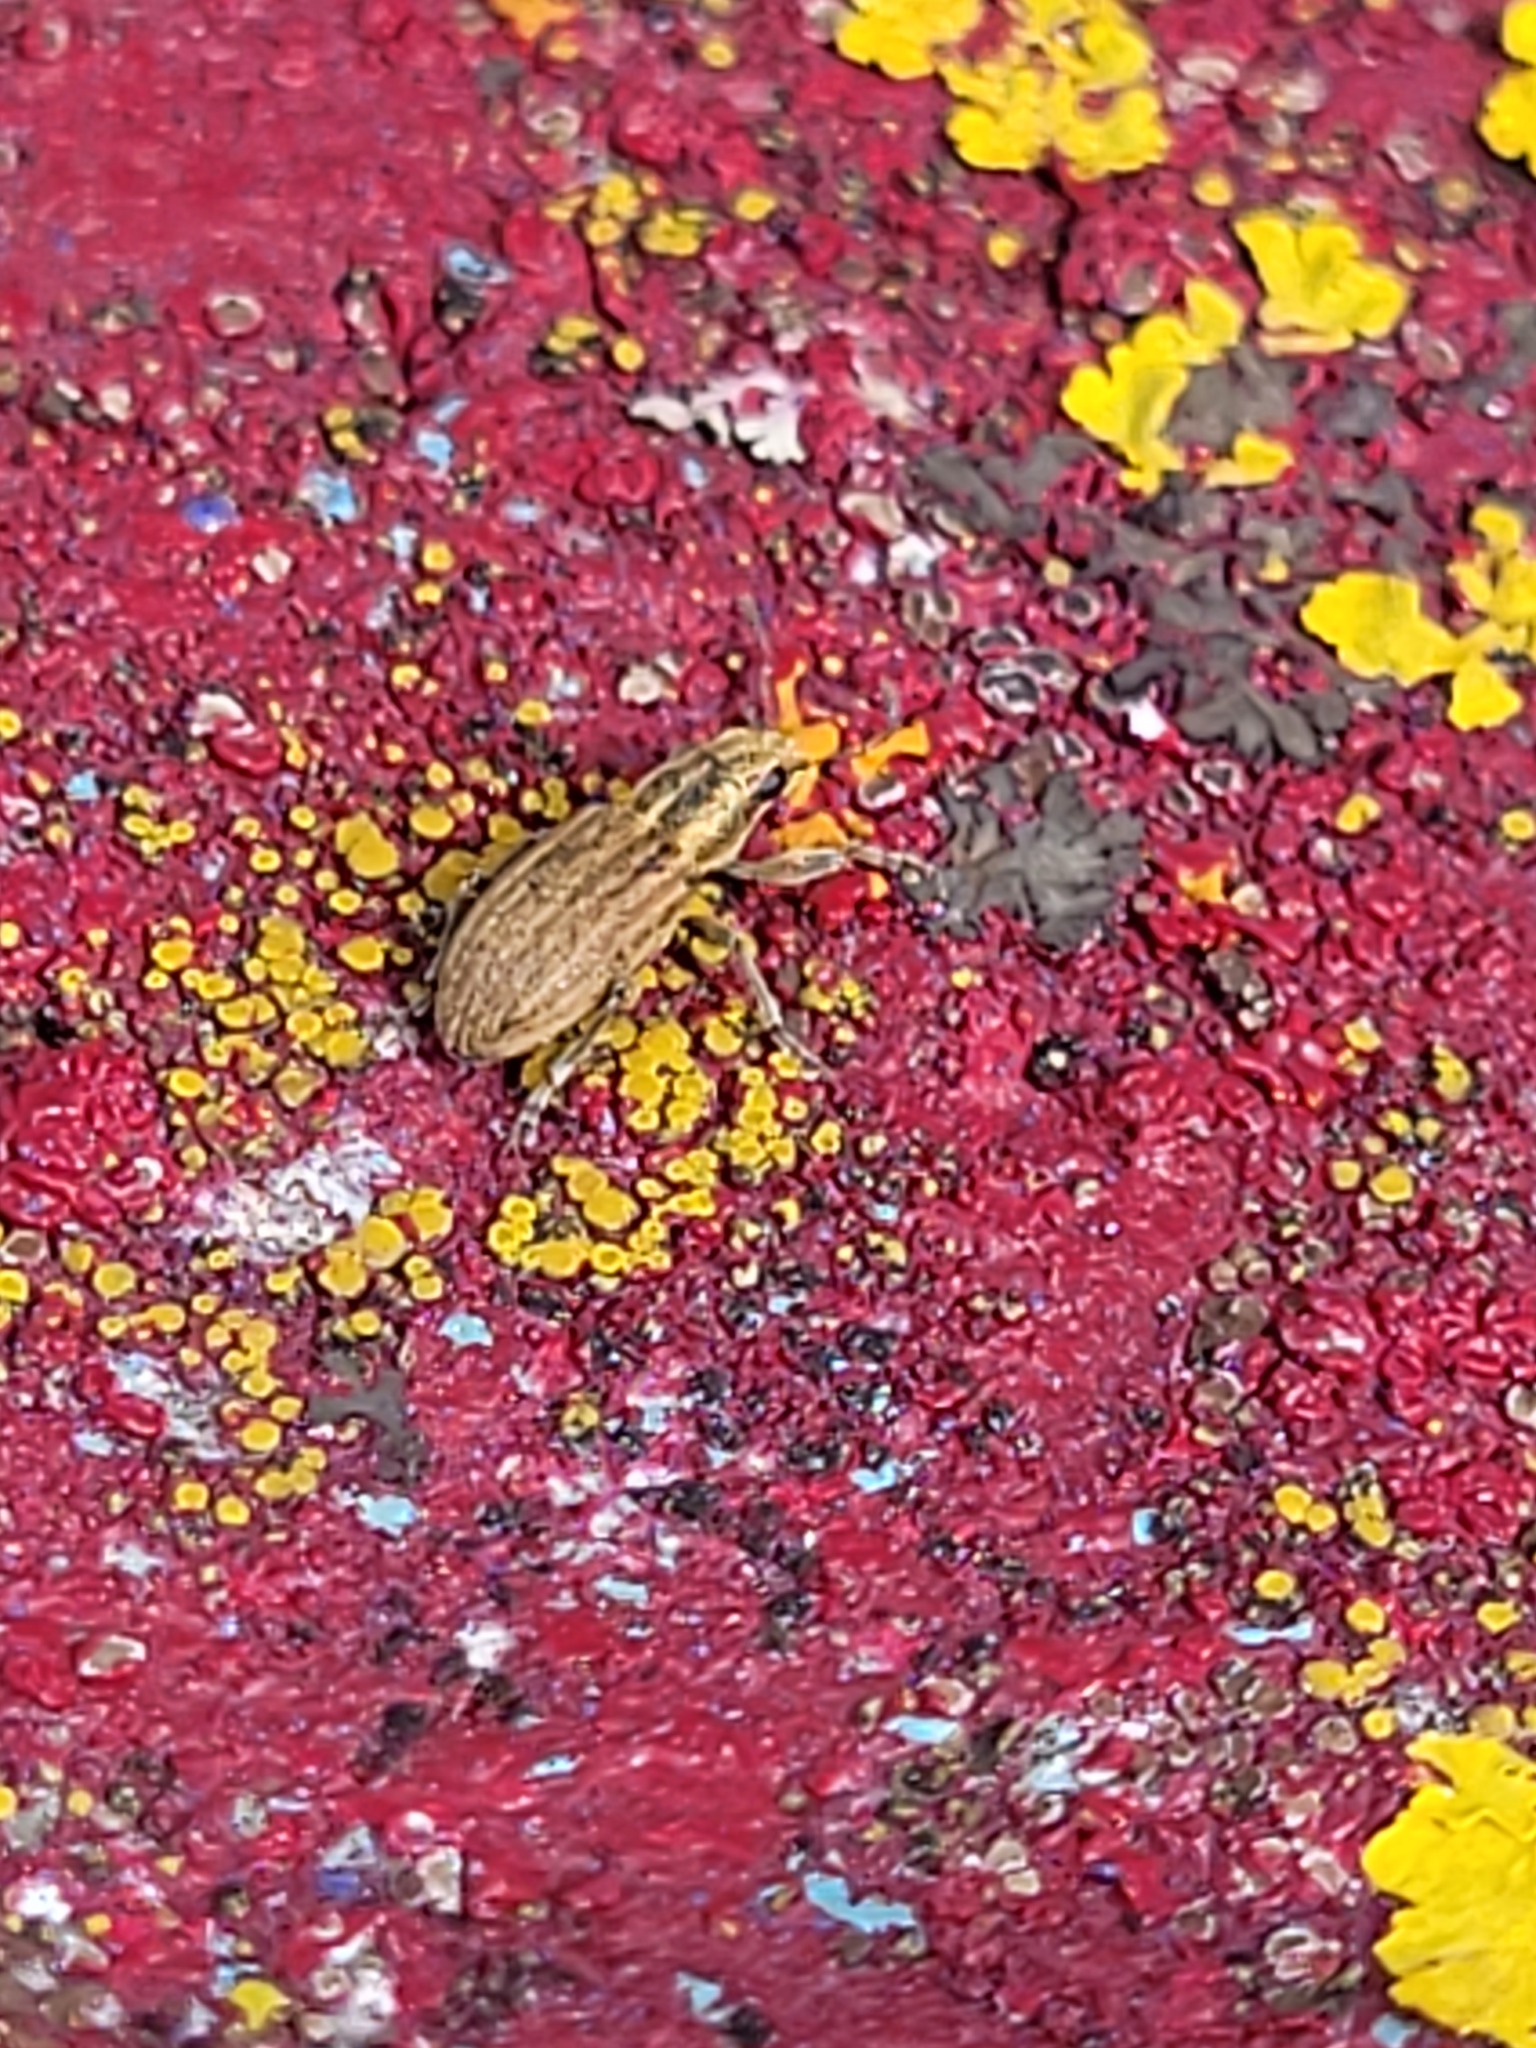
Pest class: pea_leaf_weevil